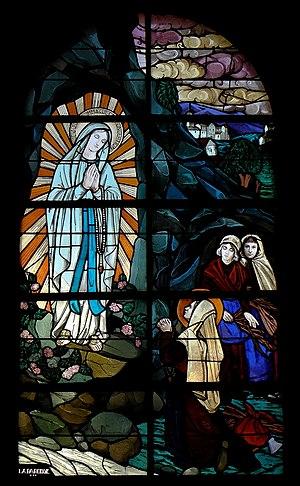
Vitrail de l'église Saint-Pierre de Taillis (35). Apparition de Lourdes.